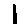
Label: 1